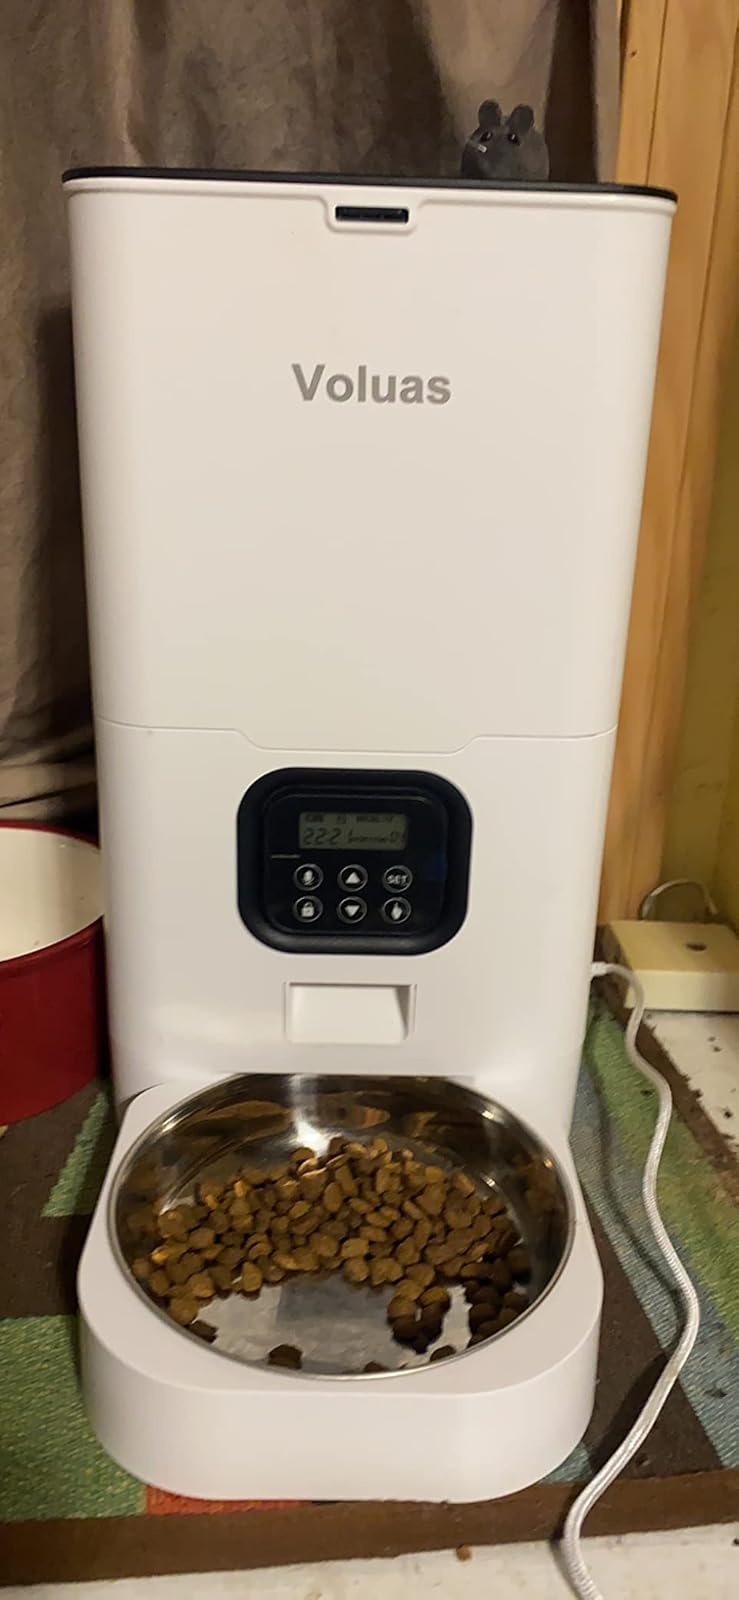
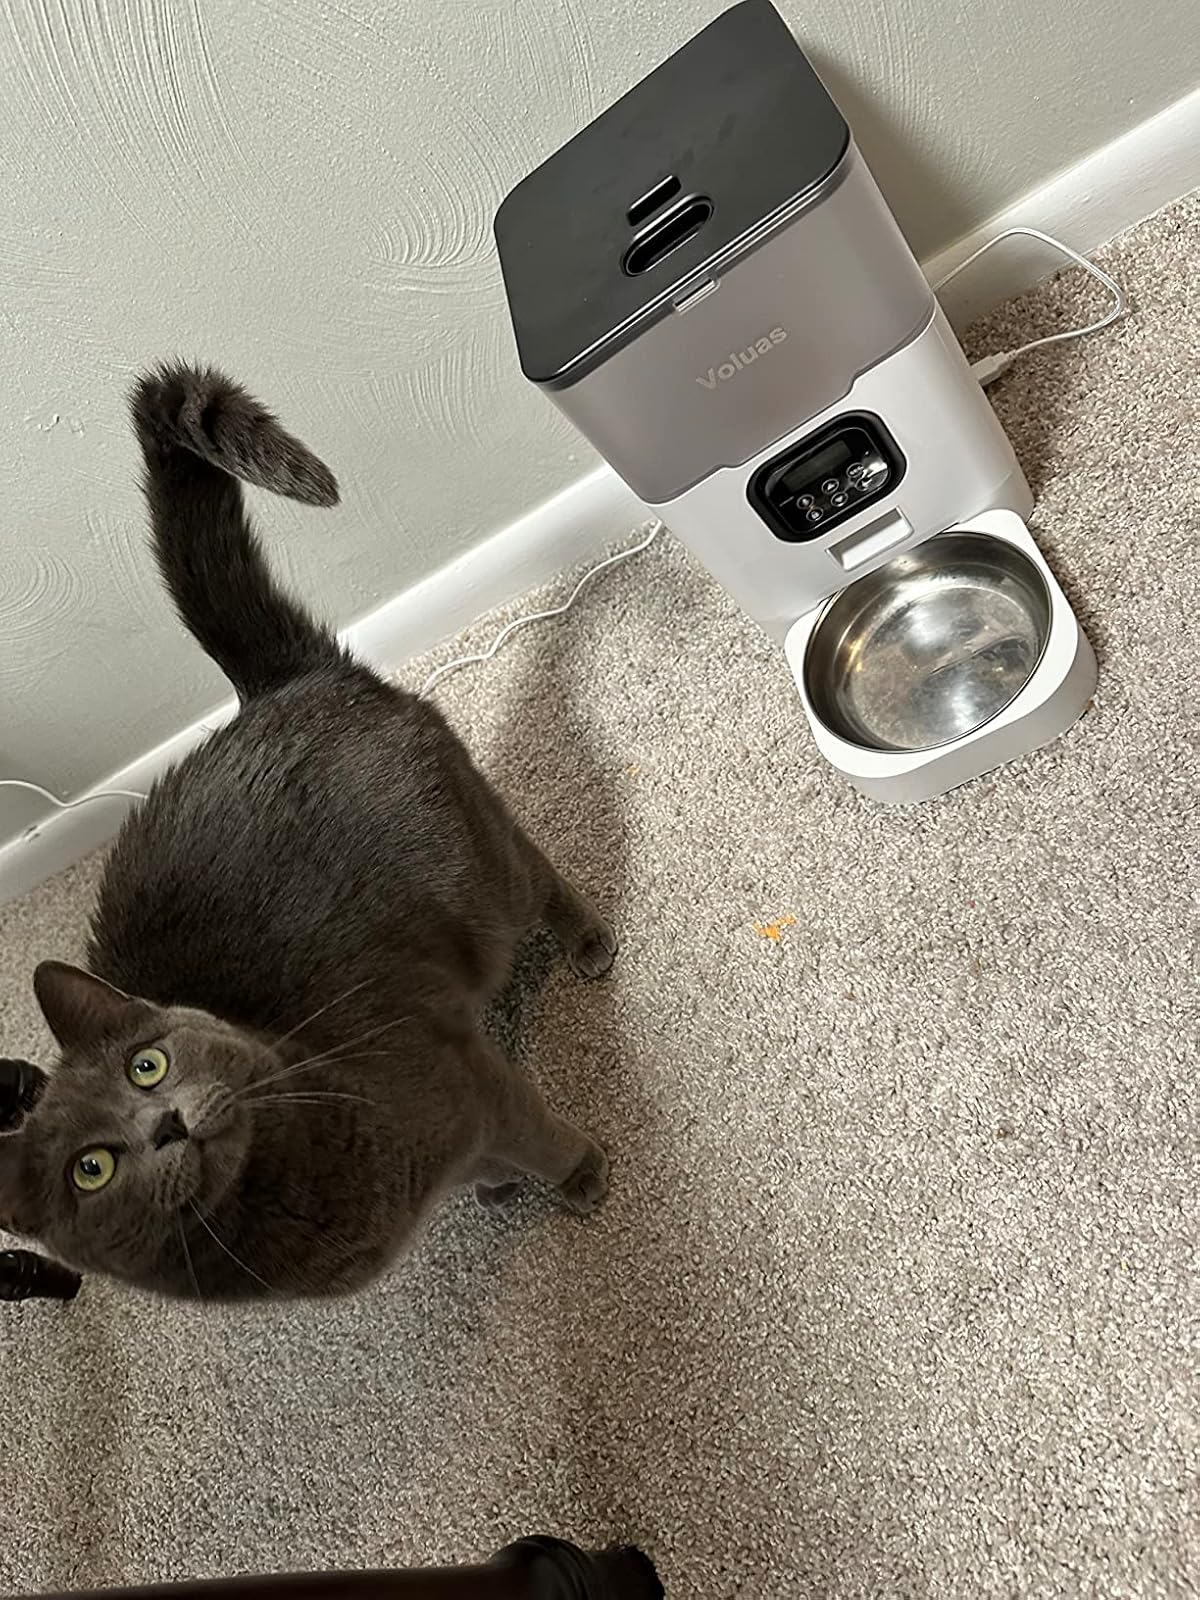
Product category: items_feeder
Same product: no